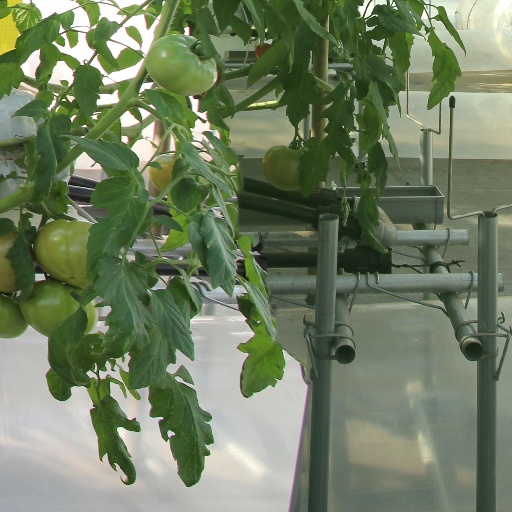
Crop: tomato